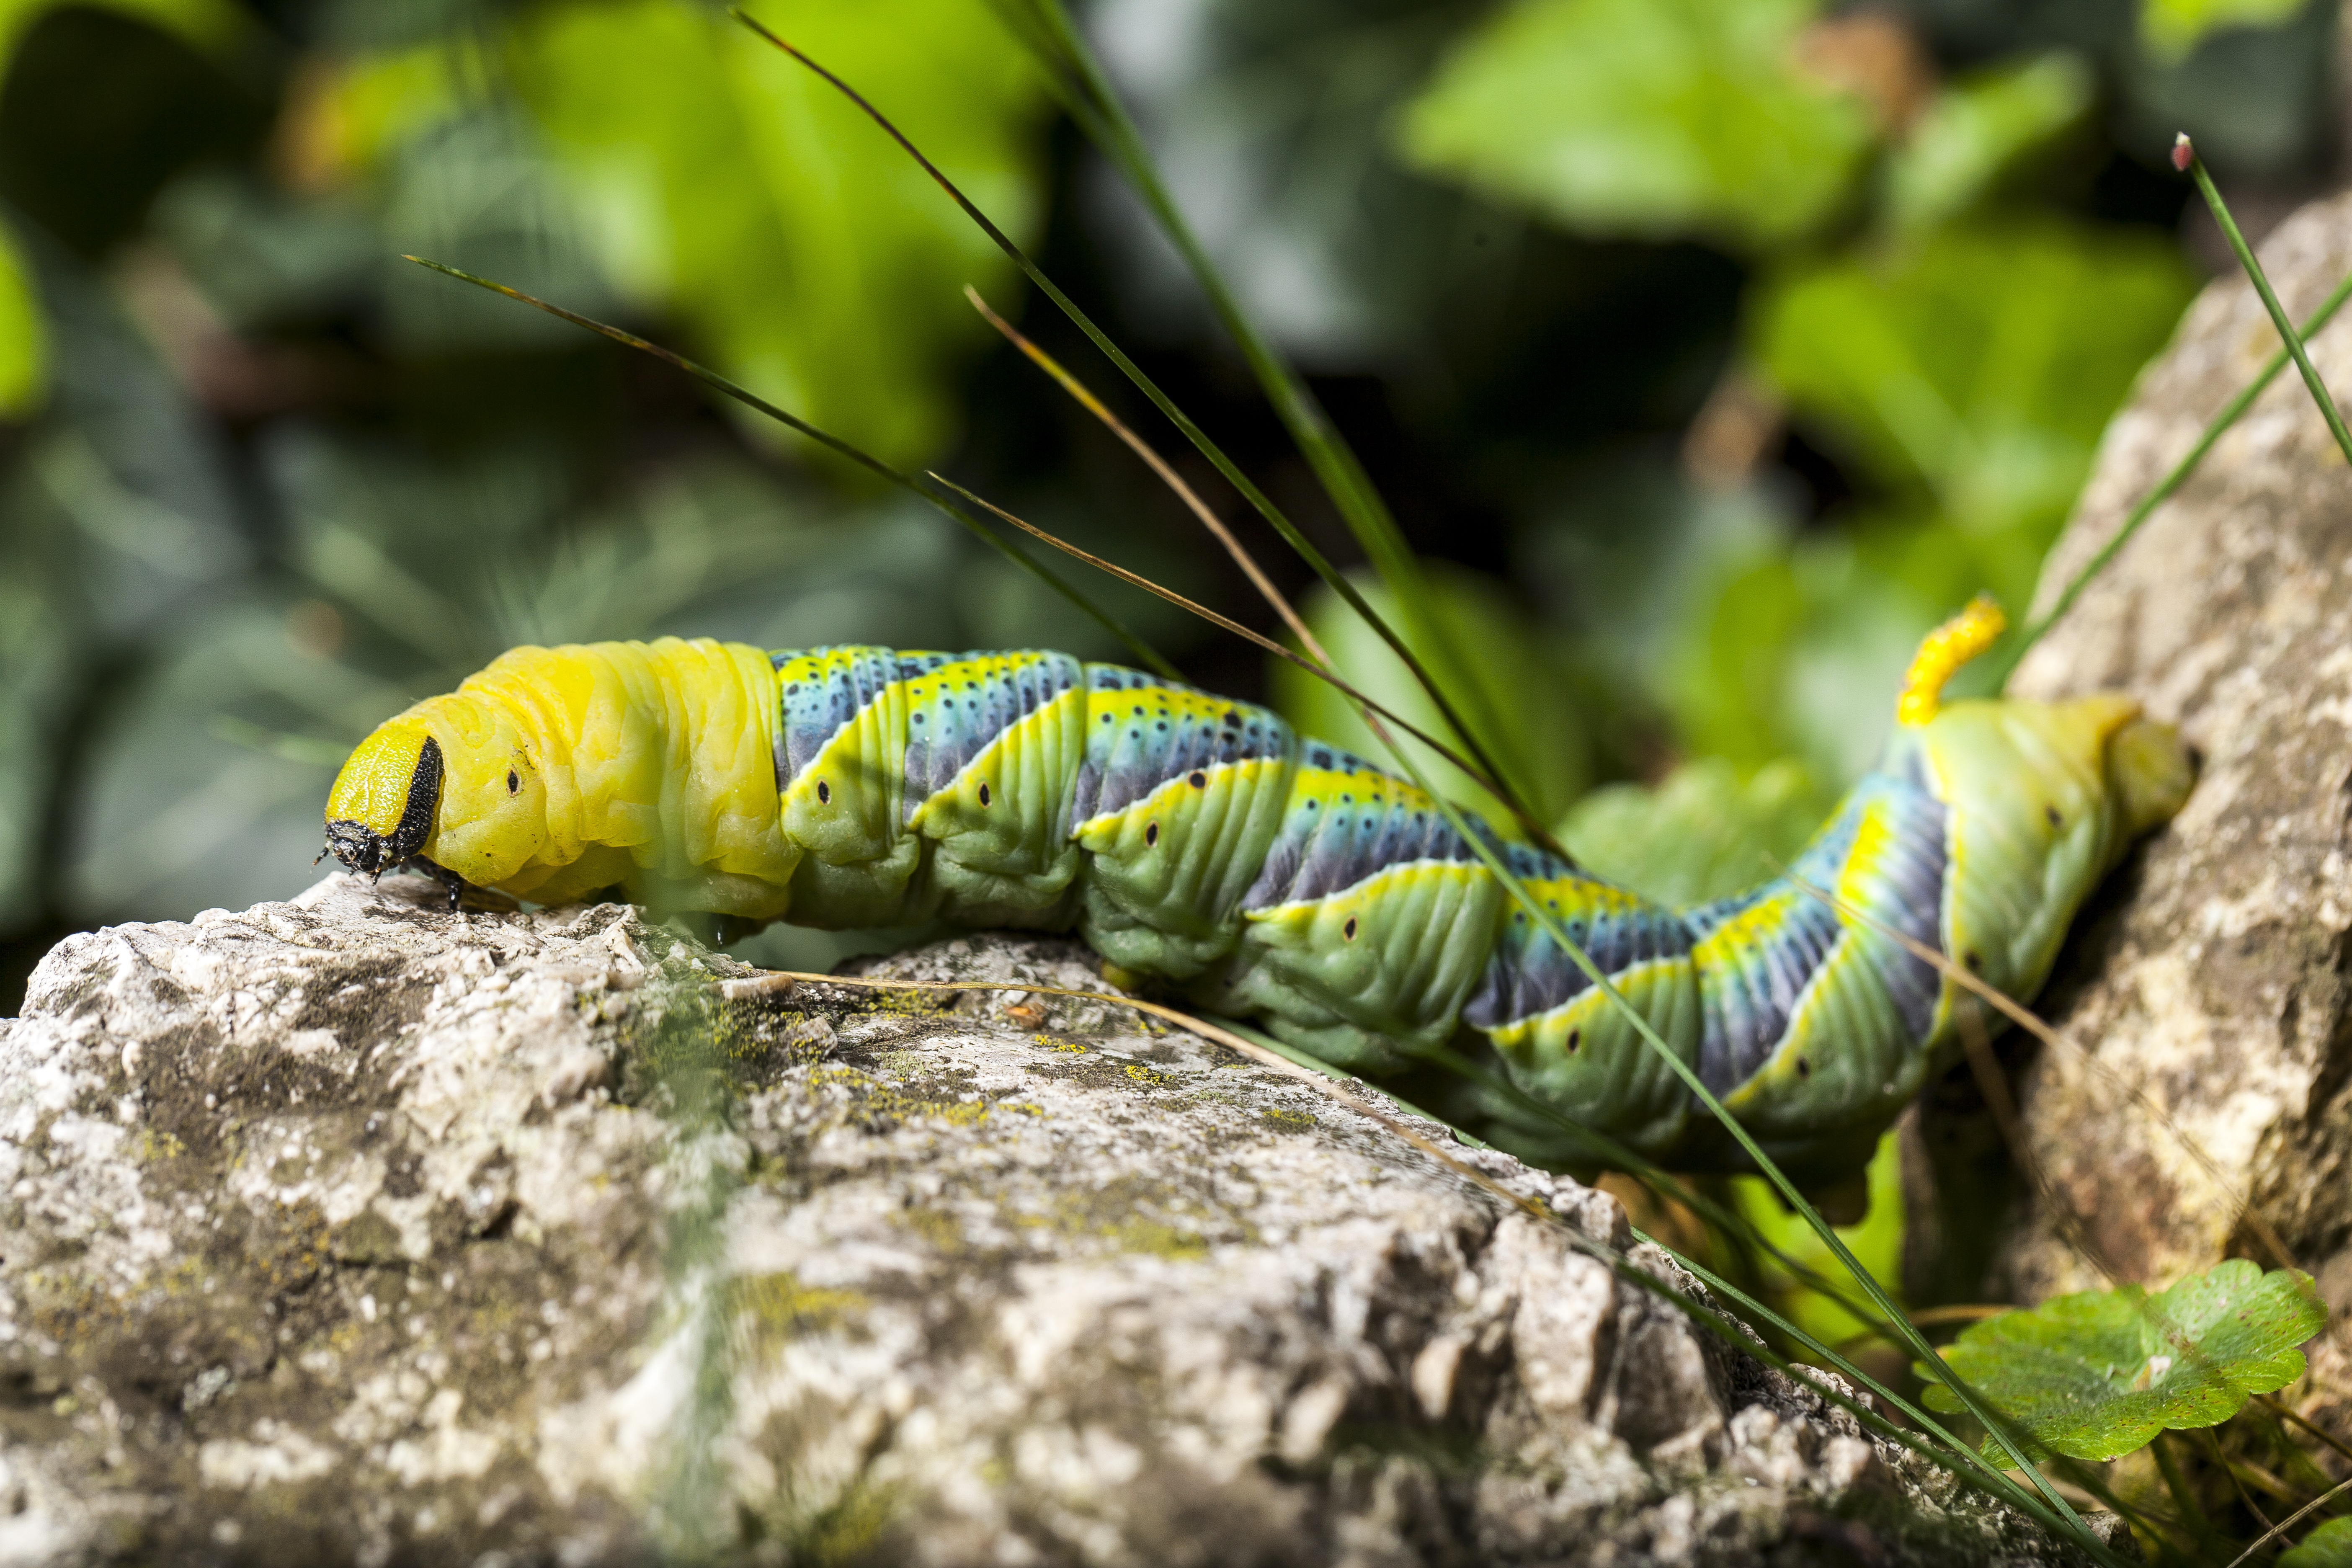
nature, leaf, flower, animal, wildlife, green, jungle, insect, macro, biology, natural, bug, moth, butterfly, skull, fauna, invertebrate, caterpillar, close up, entomology, head, creature, worm, larva, macro photography, arthropod, death's head hawkmoth, hawkmoth, acherontia atropos, acherontia, moths and butterflies, bombycidae